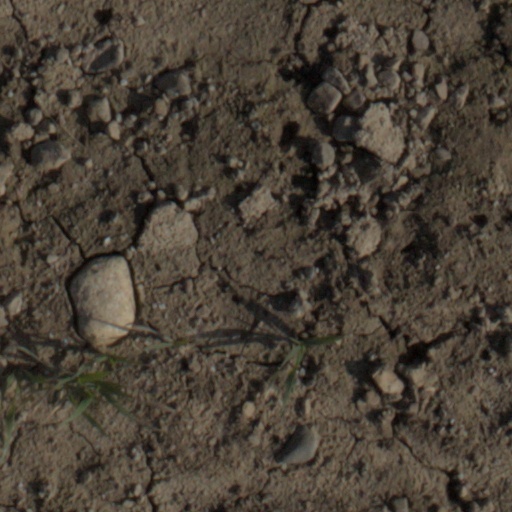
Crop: wheat